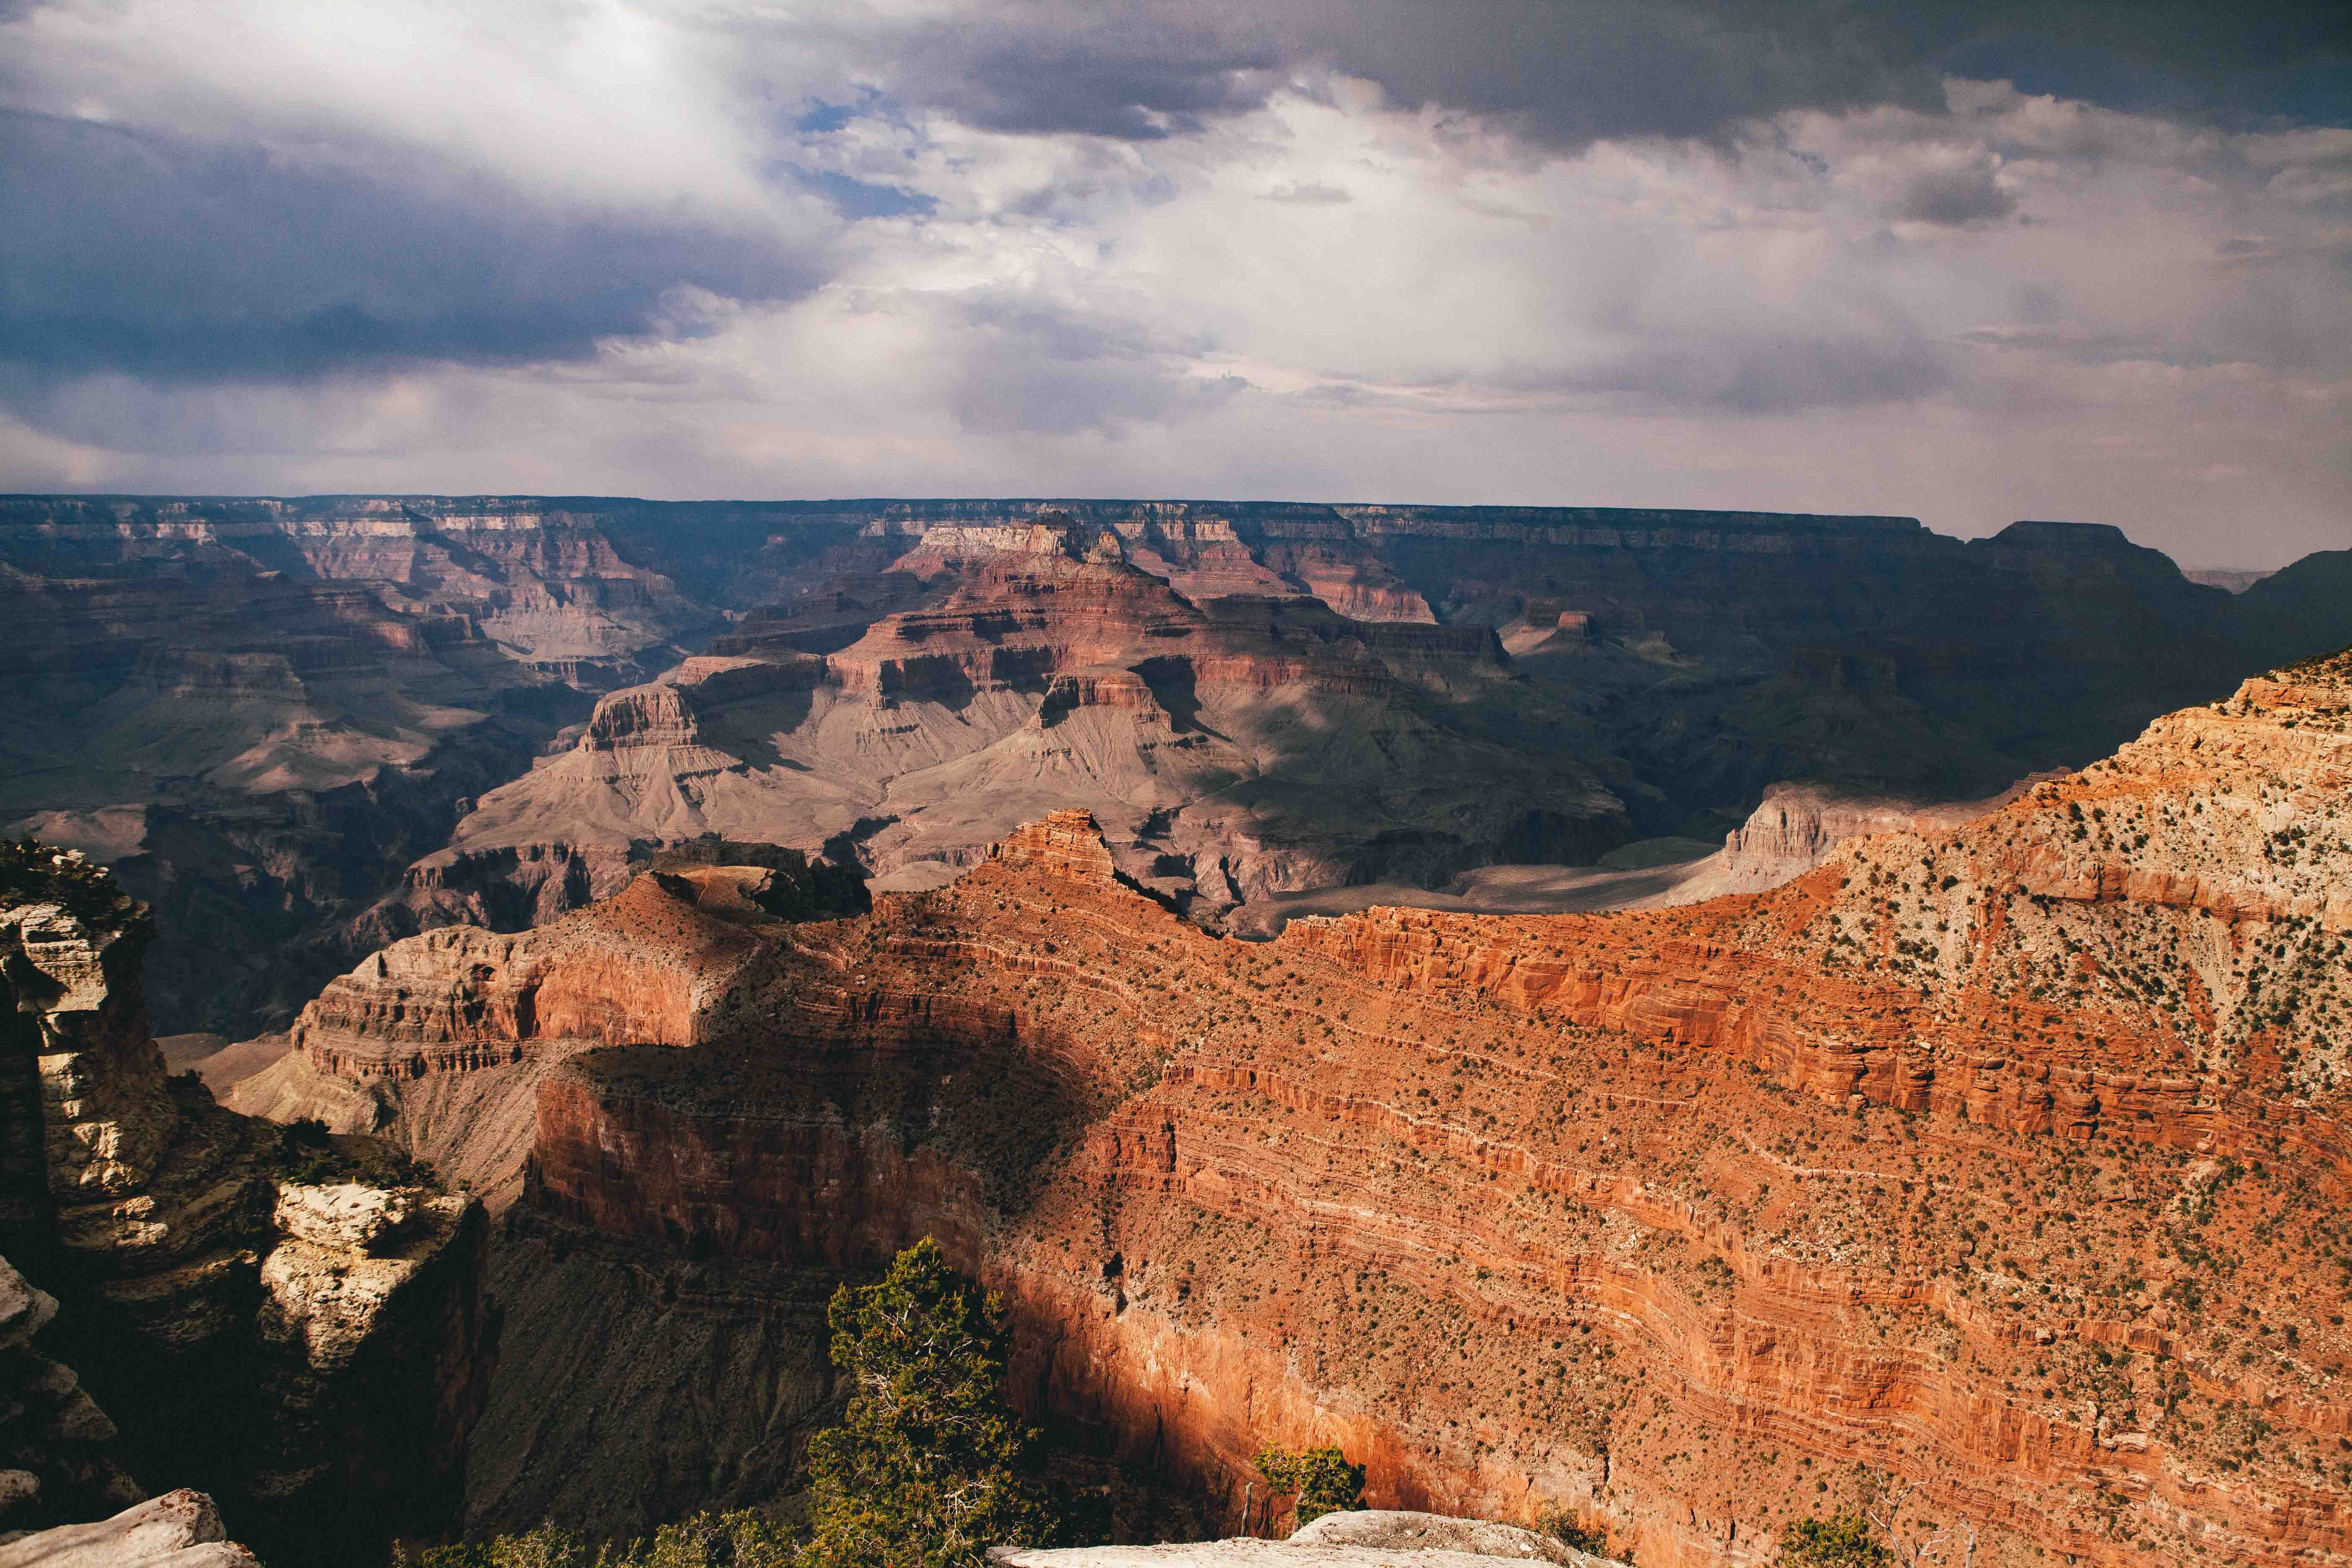
landscape, rock, wilderness, mountain, valley, formation, cliff, canyon, terrain, national park, geology, badlands, plateau, wadi, landform, geographical feature